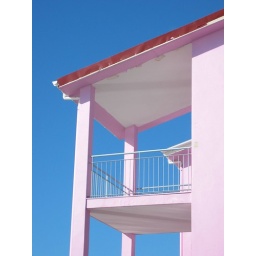
Awesome pink building against the blue sky, Antigua